Dragon dance

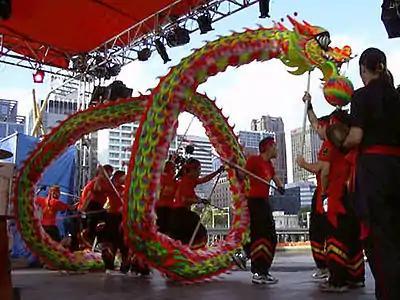
Members of the Chinese Youth Society of Melbourne performing for Chinese New Year, at Crown Casino, demonstrate a basic "corkscrew" routine.

The dragon is a long serpentine body formed of a number of sections on poles, with a dragon head and a tail. The dragon is assembled by joining the series of hoops on each section and attaching the ornamental head and tail pieces at the ends. Traditionally, dragons were constructed of wood, with bamboo hoops on the inside and covered with a rich fabric, however in the modern era lighter materials such as aluminium and plastics have replaced the wood and heavy material.